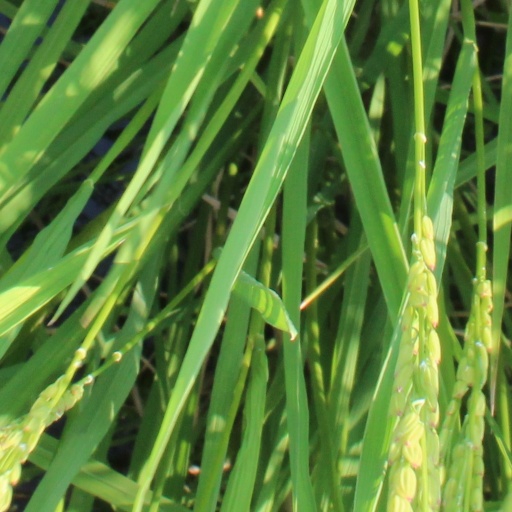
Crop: rice